111/112 Avenue

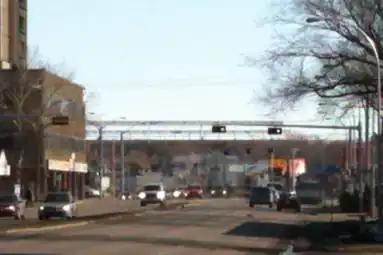
Looking east along 111 Avenue towards Commonwealth Stadium

List of neighbourhoods Mayfield Road, 111 Avenue, and 112 Avenue runs through, in order from west to east.